Dundee Arms Hotel

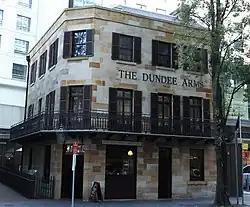
The Dundee Arms, pictured in 2019

The Dundee Arms Hotel, commonly called The Dundee Arms, is a heritage-listed pub located at 171 Sussex Street, in the Sydney central business district in New South Wales, Australia. It was built in 1860. It was added to the New South Wales State Heritage Register on 2 April 1999.